List of number-one singles of 2018 (Ireland)

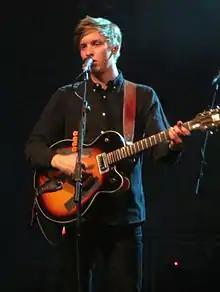
George Ezra's first number one hit, Shotgun, stayed at the top of the chart for nine consecutive weeks.

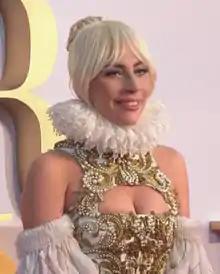
Lady Gaga gained her first number one in seven years when Shallow hit the top spot.

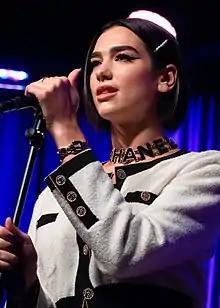
Dua Lipa hit number one twice with IDGAF and One Kiss, a collaboration with Calvin Harris.

The Irish Singles Chart ranks the best-performing singles in Ireland, as compiled by the Official Charts Company on behalf of the Irish Recorded Music Association.